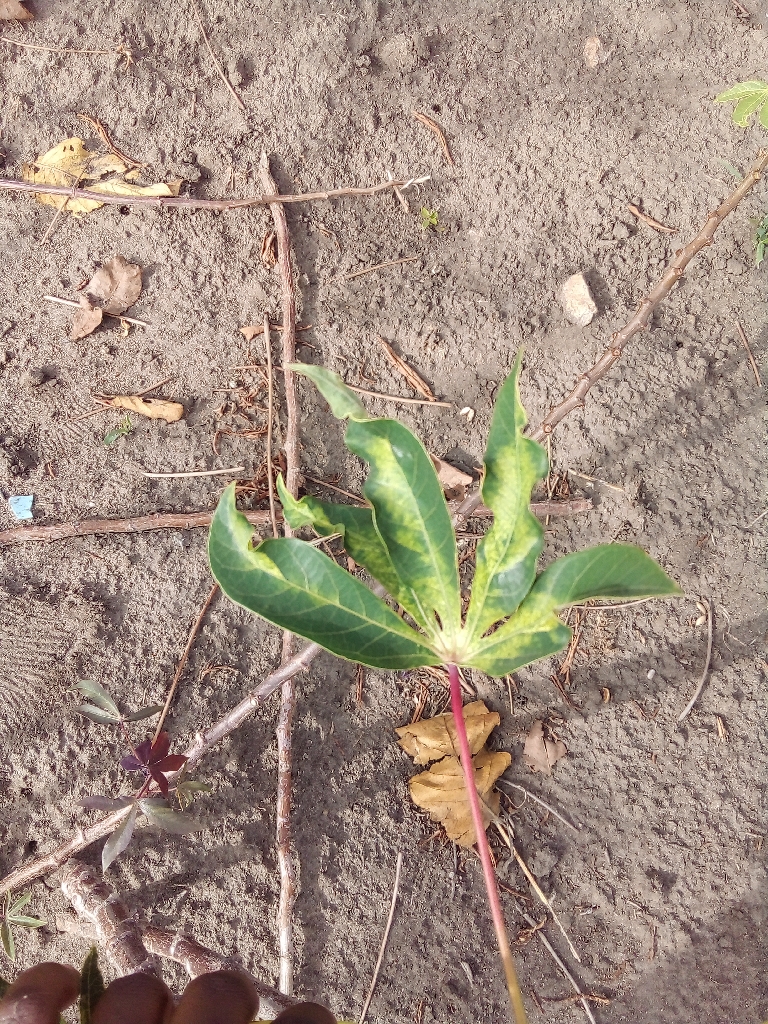
Label: cassava mosaic disease (cmd)